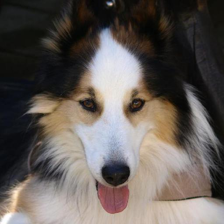
Label: animals